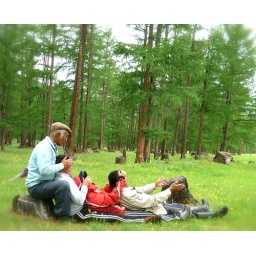
Students taking a well-deserved break during our field trip to the forest near Tosontsengel.